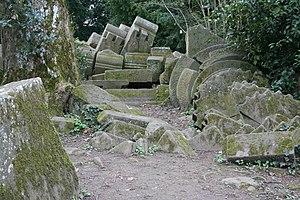
Colonnes de Jupiter dans le jardin du château une haute maison à Stuttgart. Déjà comme le ruine du sculpteur G. Hornung dans le style du romantisme en 1785 créé. Arrondissement de ville Stuttgart-Plieningen, le Baden-Wurtemberg, l'Allemagne.Español: Columnas de Júpiter en el jardín de castillo la casa alta en Stuttgart. Ya como ruina del escultor G. Hornung en el estilo del romanticismo en 1785 creado. Distrito municipal de Stuttgart-Plieningen, el Baden-Wurtemberg, Alemania.Русский: Колонны Юпитера в замковом саду высокий дом в Штутгарте. Уже как руина СКУЛЬПТОРА Г. в феврале в стиле романтики в 1785 созданный. Городской район Штуттгарт-Плининген, Баден-Вюртемберг, Германия.